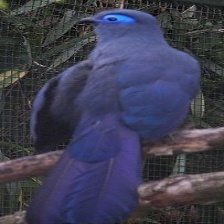
Species: BLUE COAU
Scientific name: COUA CAERULEA